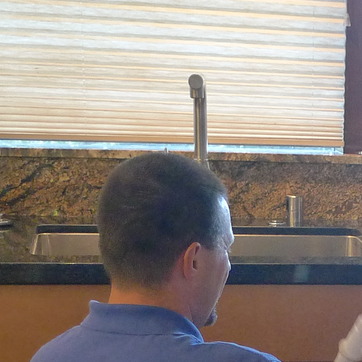
Material: hair